Riders of the Badlands

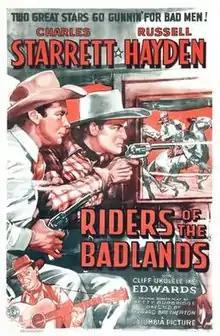
Theatrical release poster

Riders of the Badlands is a 1941 American western film directed by Howard Bretherton and written by Betty Burbridge. The film stars Charles Starrett, Russell Hayden, Cliff Edwards, Ilene Brewer, Kay Hughes and Roy Barcroft. The film was released on December 18, 1941, by Columbia Pictures.